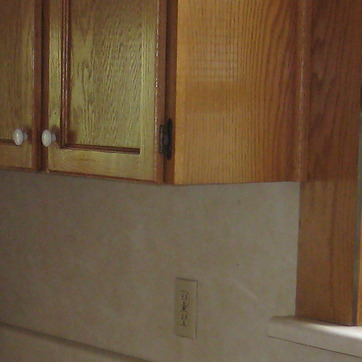
Material: wood